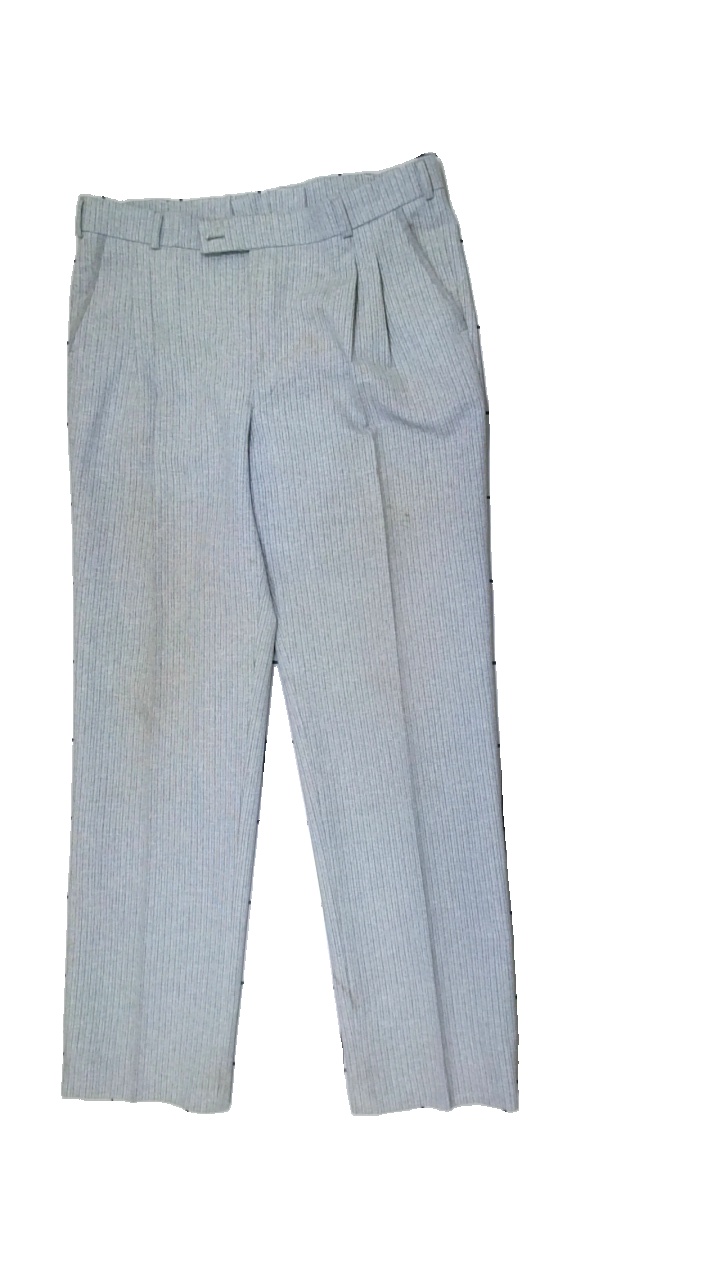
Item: Trousers (Men)
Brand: Rappson (gubb)
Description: grey striped trousers
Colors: Grey
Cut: Regular
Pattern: Striped
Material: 100% Polyester
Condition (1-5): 2
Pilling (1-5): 5
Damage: stained
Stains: Major
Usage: Reuse
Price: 100-150